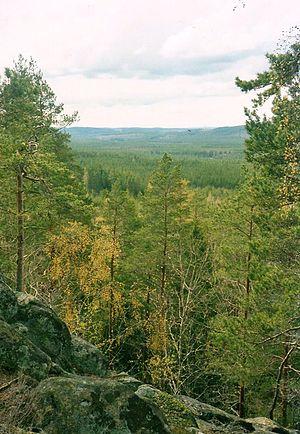
Le parc national de Norra Kvill est un parc national situé dans la commune de Vimmerby, du comté de Kalmar, dans le Småland en Suède. Il couvre les 114 ha d'une ancienne forêt. Le parc national a été constitué en 1927, avec une superficie de 27 ha seulement, puis agrandi en 1994 pour atteindre sa taille actuelle.
Les parcs nationaux de Suède sont des aires protégées qui représentent le niveau de protection le plus strict que le gouvernement suédois peut garantir à une aire naturelle. En 2018, il existe 30 parcs nationaux qui couvrent au total environ 7 400 km² en excluant les zones marines, soit 1,5 % de la superficie du pays.